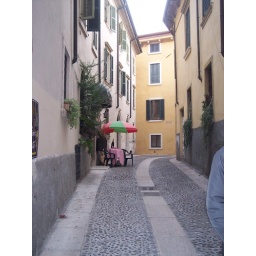
A little table for one in a side street in Verona